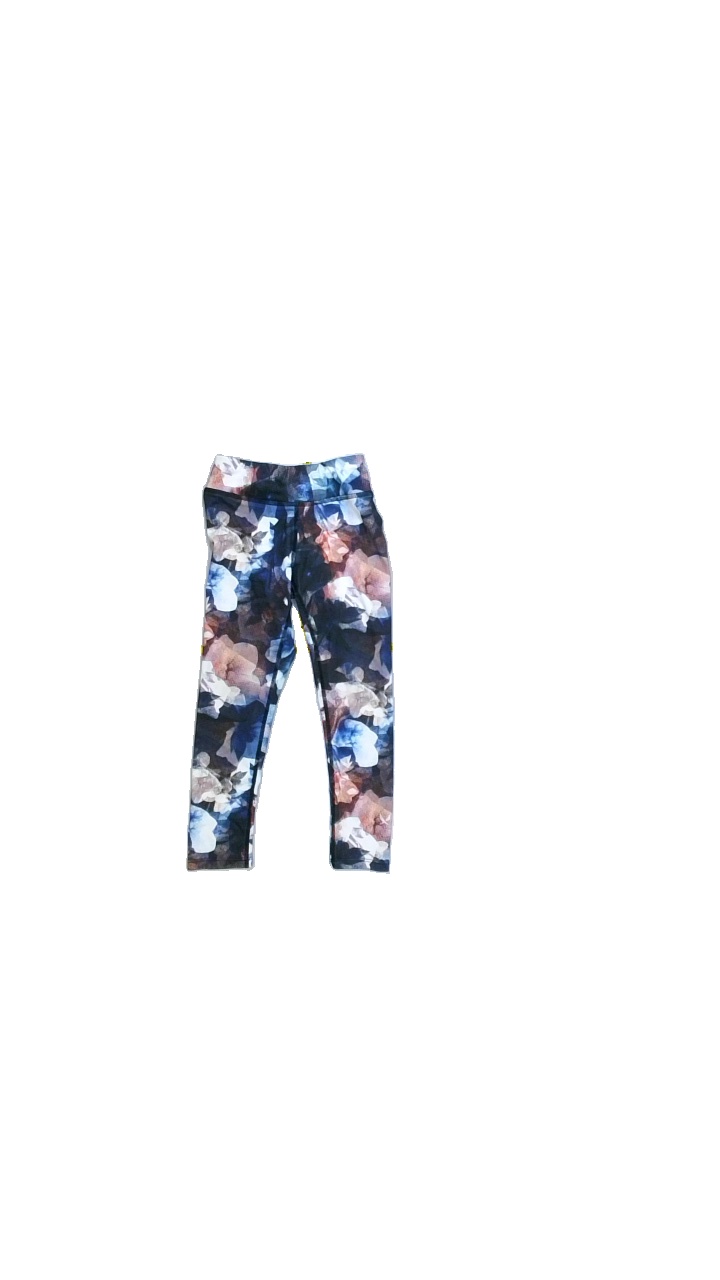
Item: Tights (Children)
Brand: Soc (stadium)
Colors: Multicolor, Black, Blue, Pink, Purple, White, Orange, Brown, Green, Turquoise, Grey
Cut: Regular
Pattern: Floral print
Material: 92%polyester 8%elastane
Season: Spring
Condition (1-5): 5
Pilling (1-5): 5
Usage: Reuse
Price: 50-100